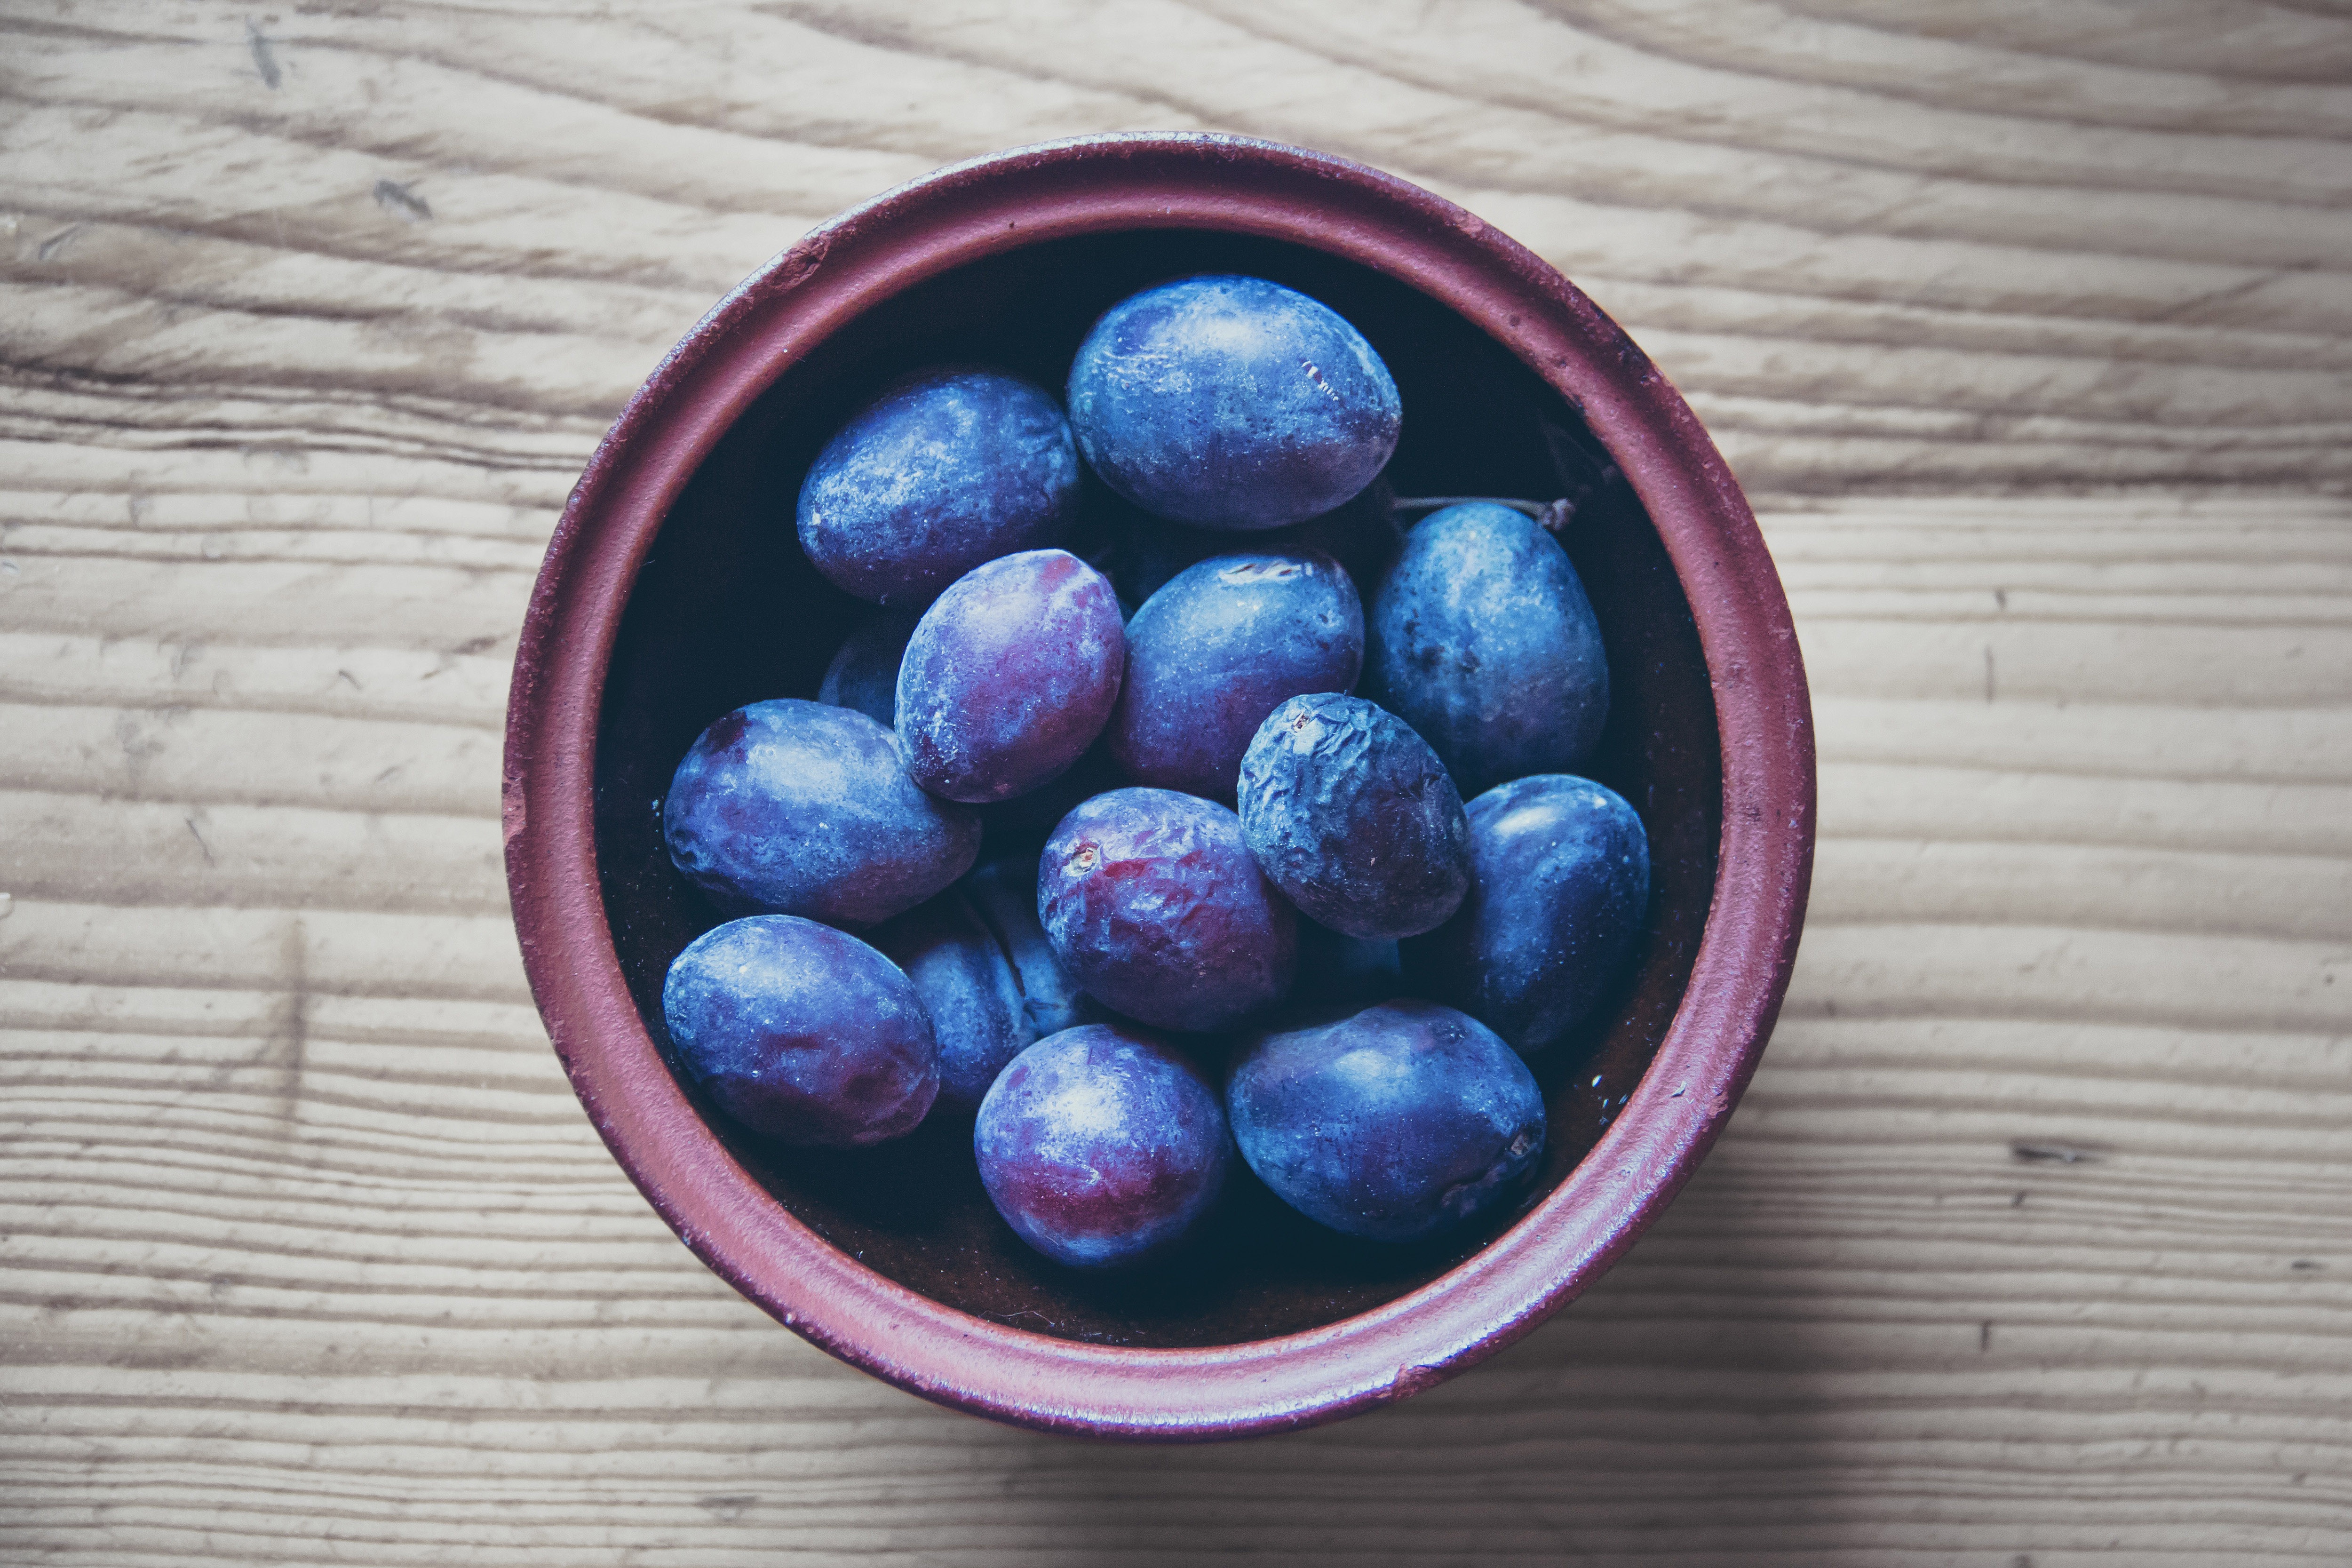
European plum, Davidson's Plum, blue, superfood, fruit, damson, food, berry, bilberry, prune, blueberry, plant, grape, quandong, Adirondack blue potato, juniper berry, wild yellow plum, produce, plum, prunus spinosa, vitis